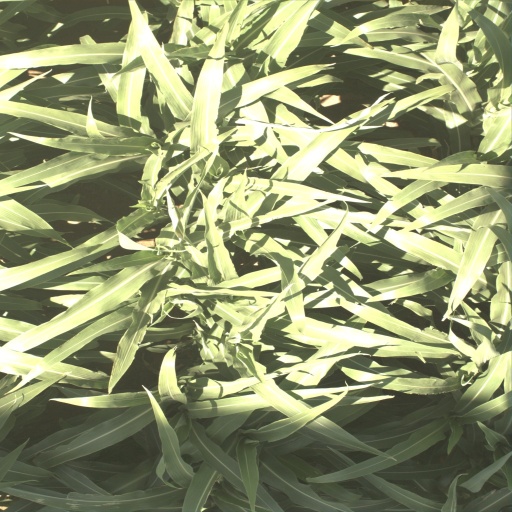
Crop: sorghum